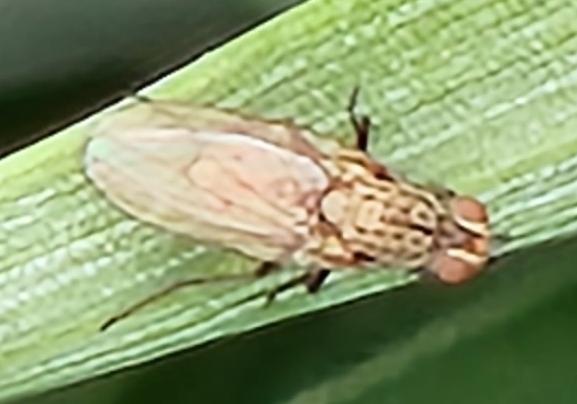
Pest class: non_pest_herbivores